Attack on Convoy BN 7

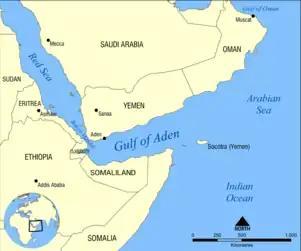

In June four of the eight Italian submarines based at Massawa were lost. The (Italian Royal Air Force) commenced operations over the Red Sea and on 11 June a Savoia-Marchetti SM.81 flew a reconnaissance sortie. On 16 June, the Italian submarine sank the Norwegian tanker "James Stove" (8,215 gross register ton [GRT]), sailing independently about south of Aden. On 19 June, "Hobart" sent its Walrus amphibian to bomb an Italian wireless station on Centre Peak Island between Massawa and the Arabian coast. On 2 July, Convoy BN 1, comprising six tankers and three freighters, assembled in the Gulf of Aden. On 8 July, an SM.81 of 10° flew a long range reconnaissance sortie over southern Sudan and the Red Sea and was attacked by a Wellesley. The SM.81 was damaged hit an island trying to force land, bounced into the air and flew on at wave top height, with the Wellesley flying above and to one side for its gunners to keep firing. After ten minutes the Italian aircraft hit the sea and shed its wings.